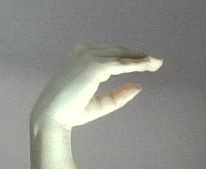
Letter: jeem